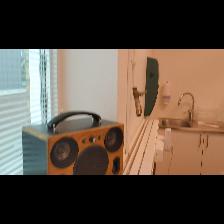
Label: NonHuman